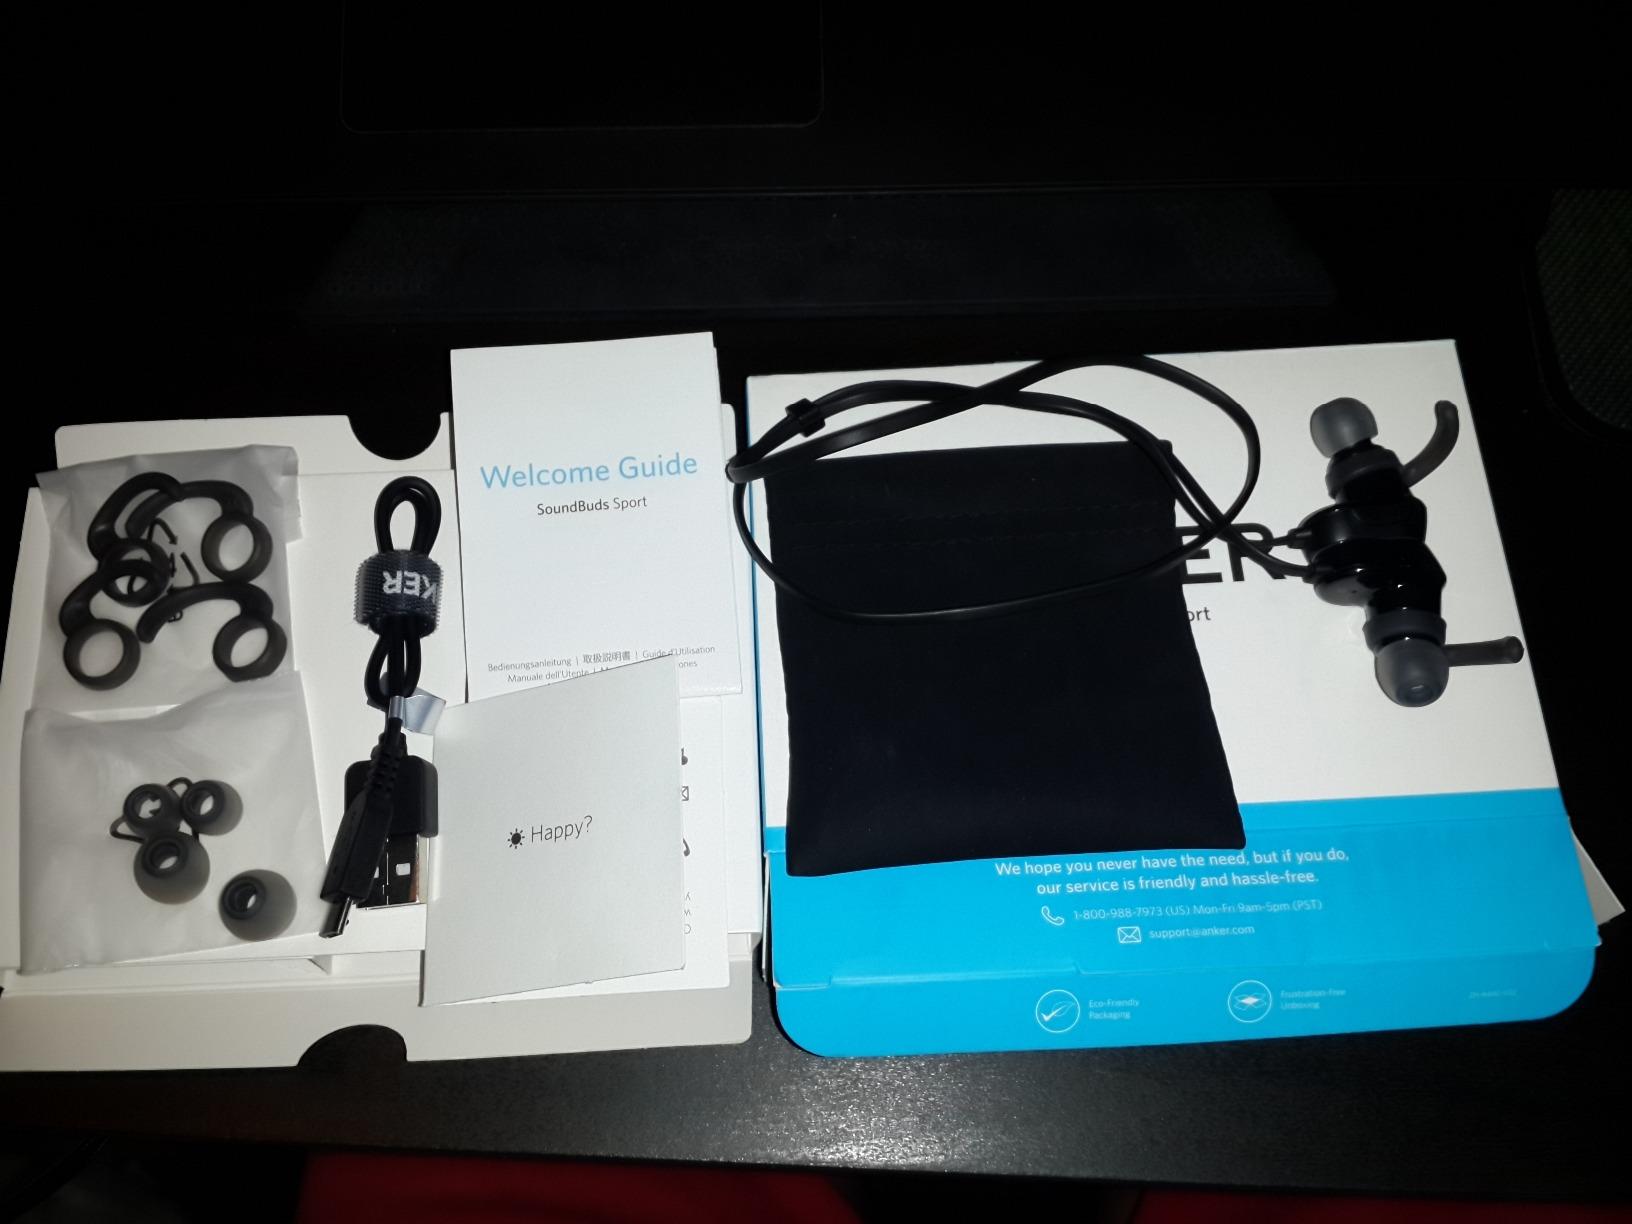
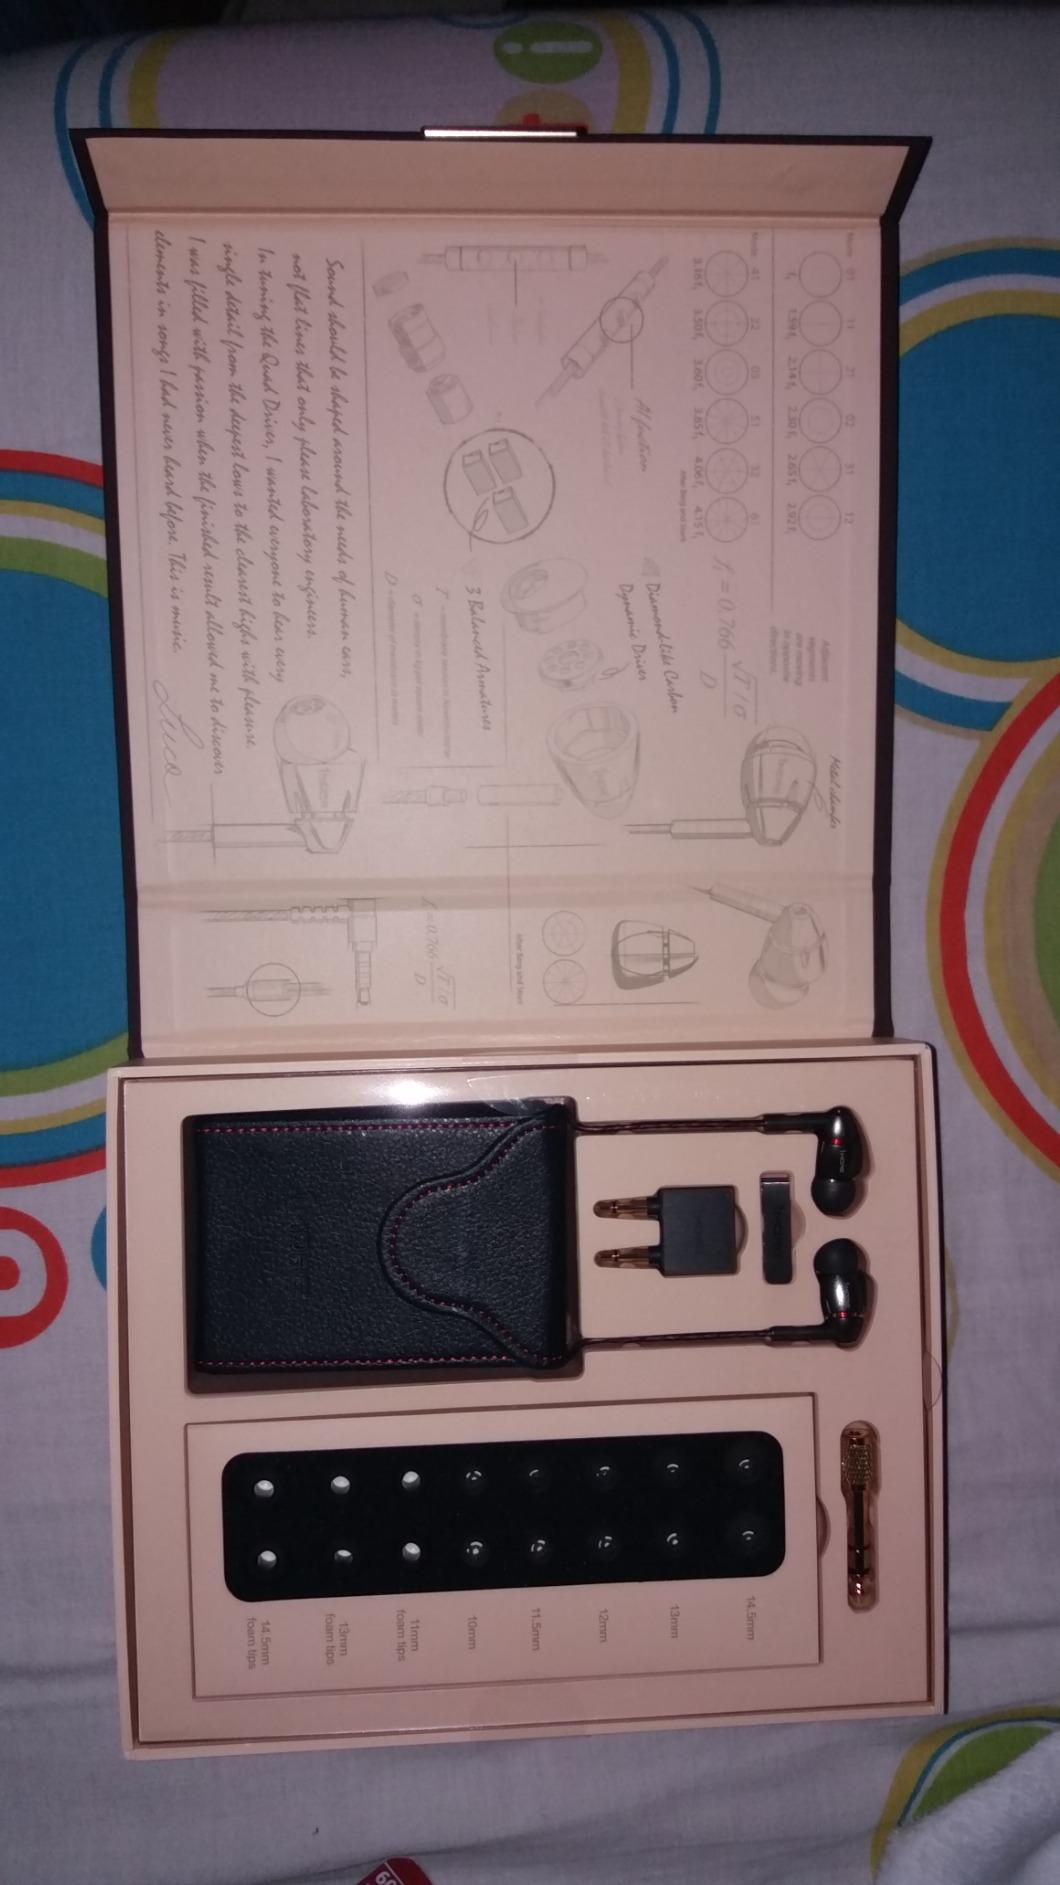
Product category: headphones
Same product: no